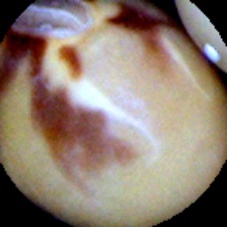
Label: Spotted